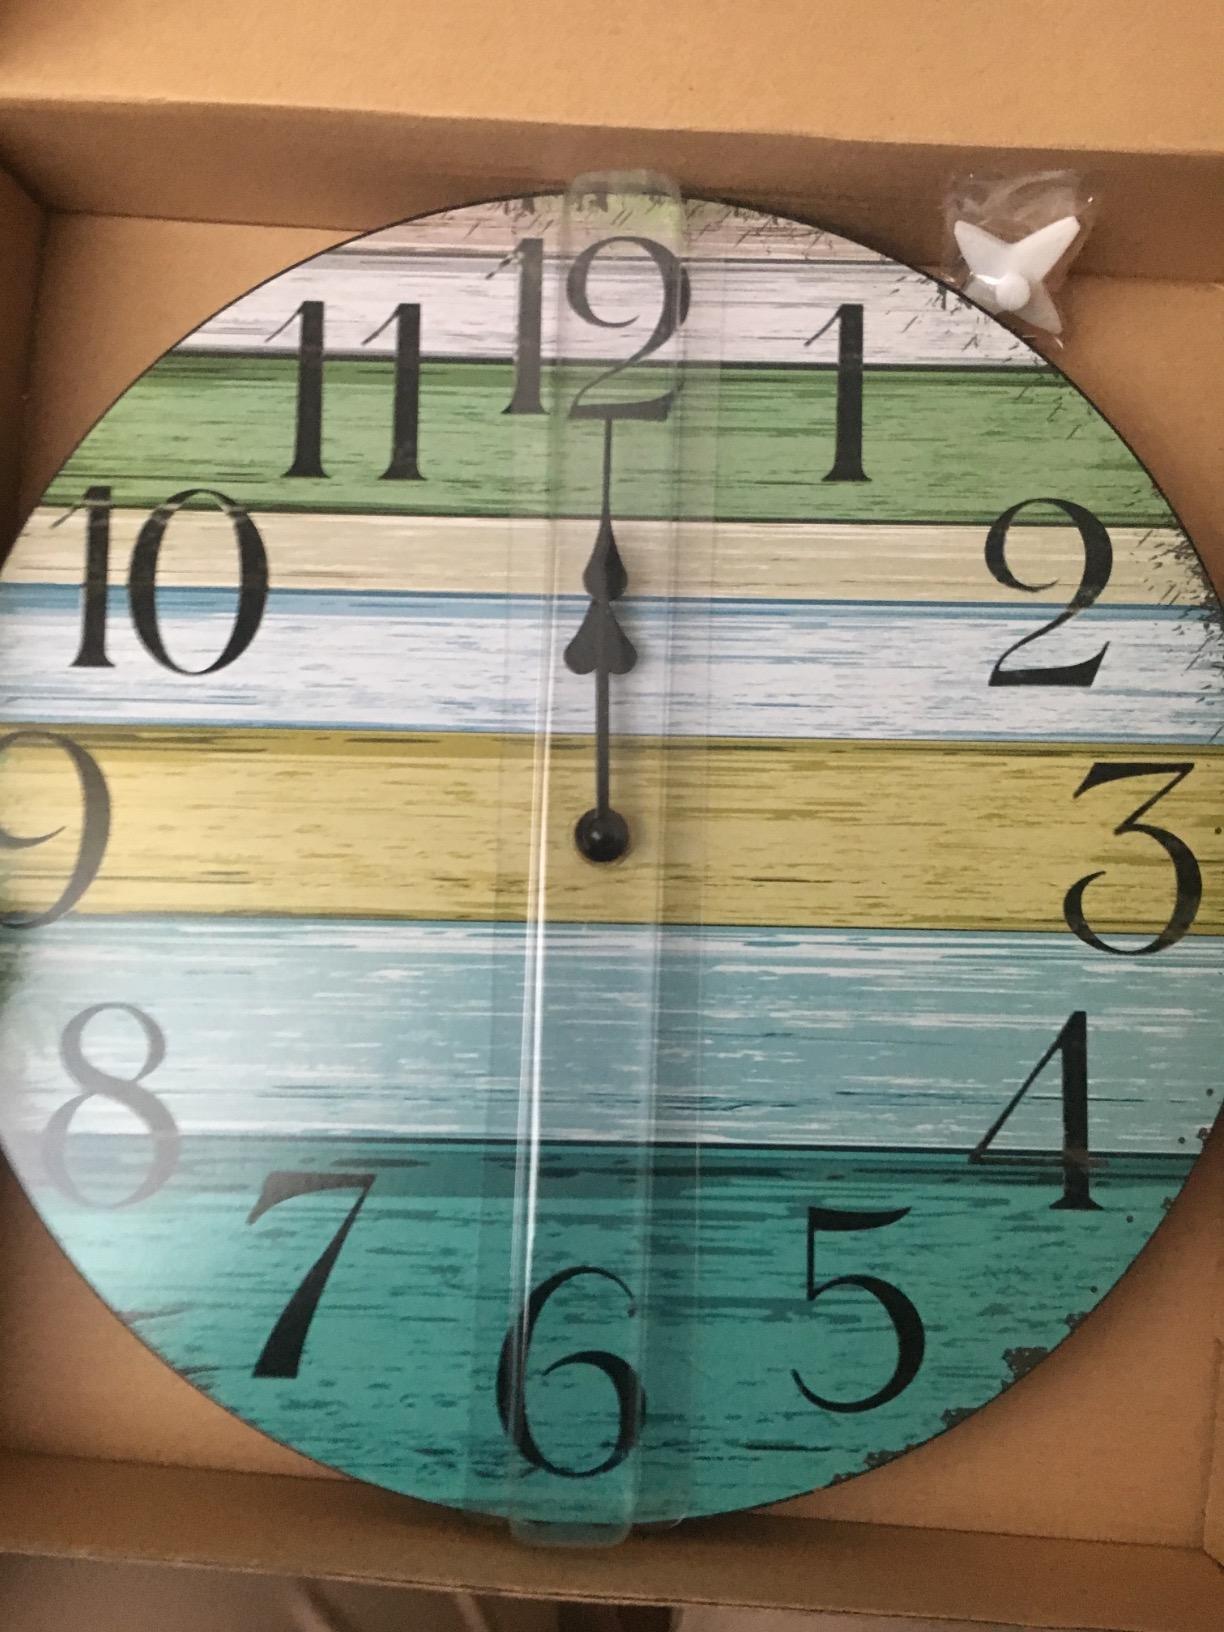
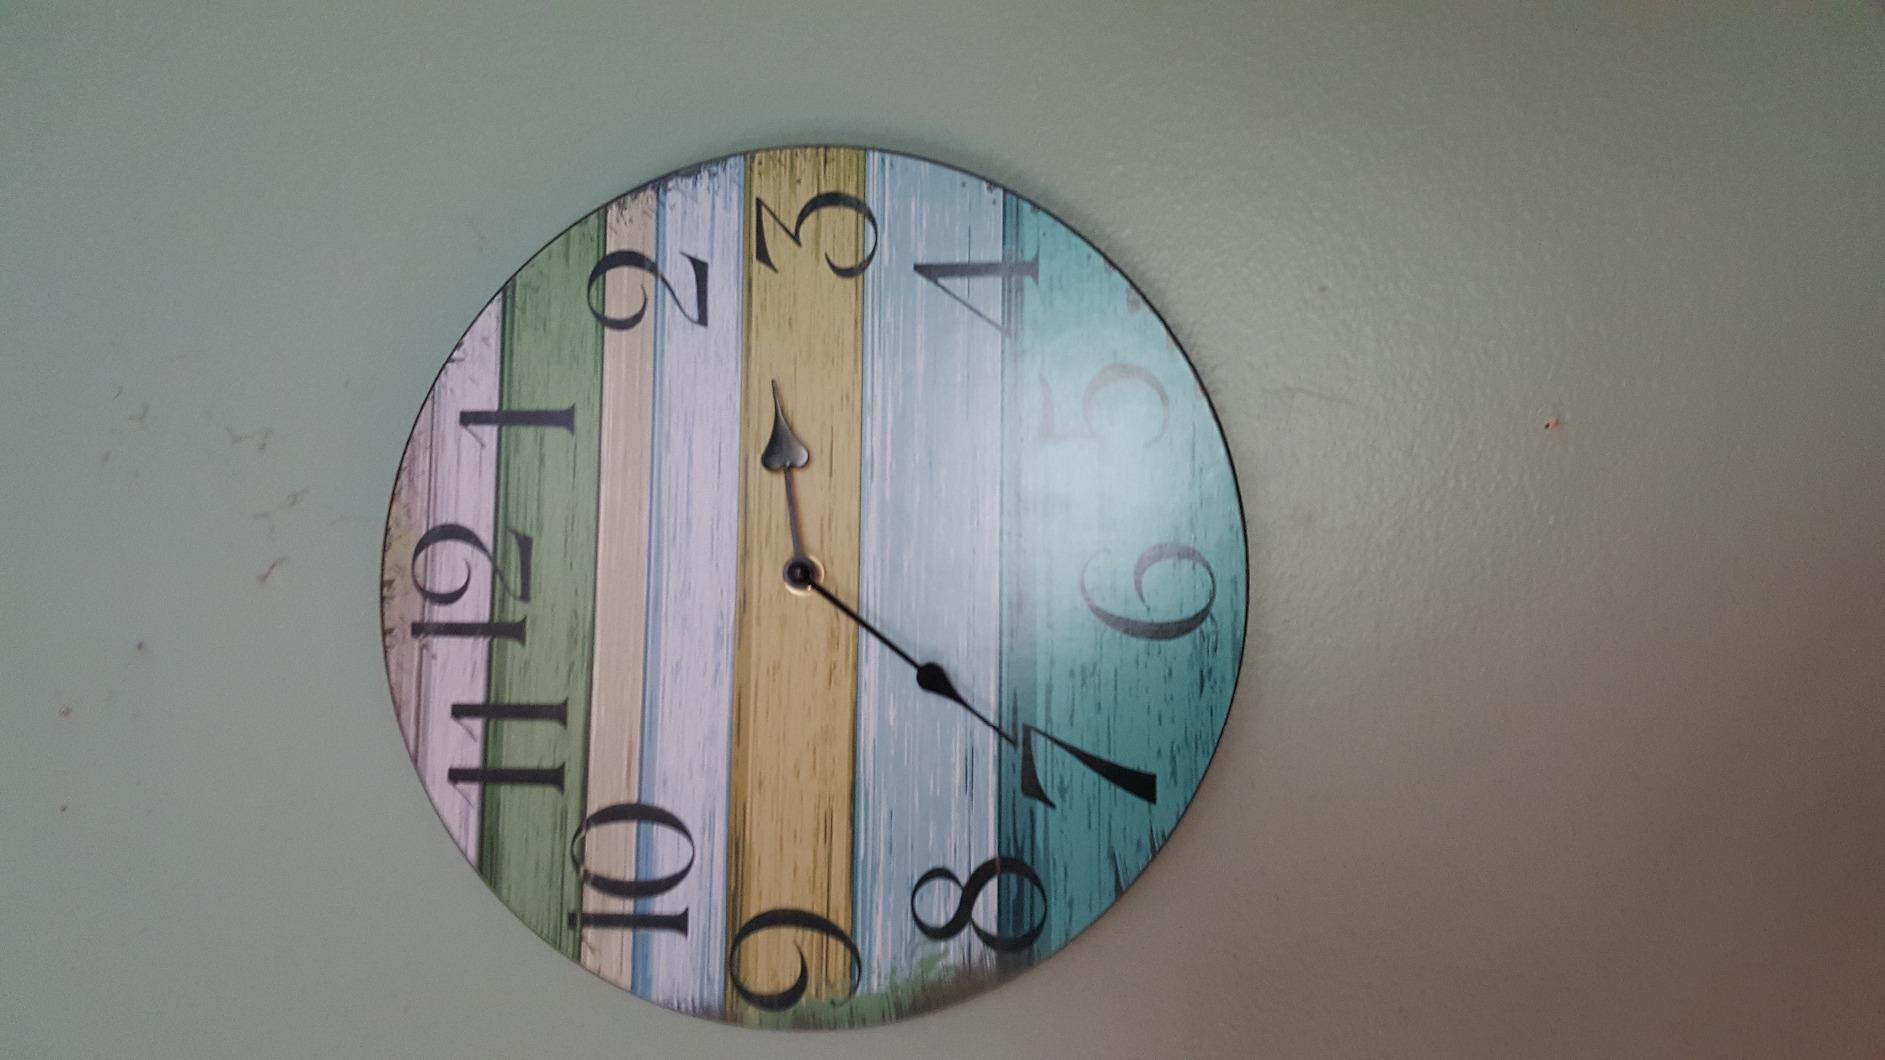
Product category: clock
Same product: yes